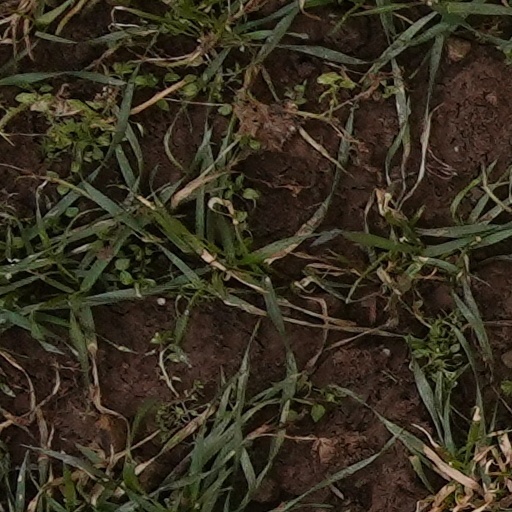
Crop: wheat